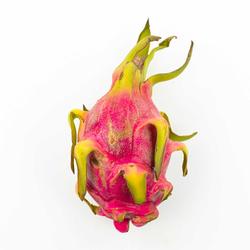
Label: Dragonfruit